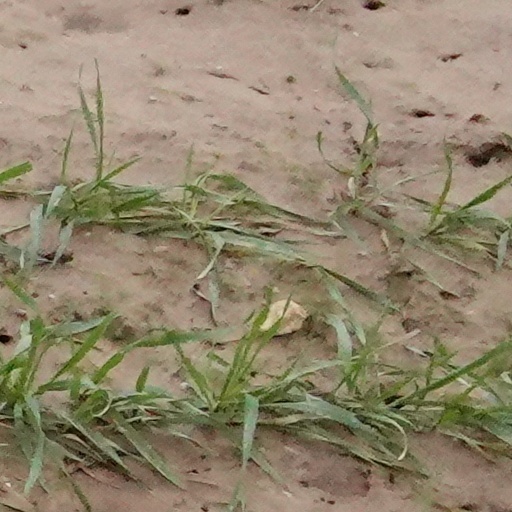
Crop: wheat